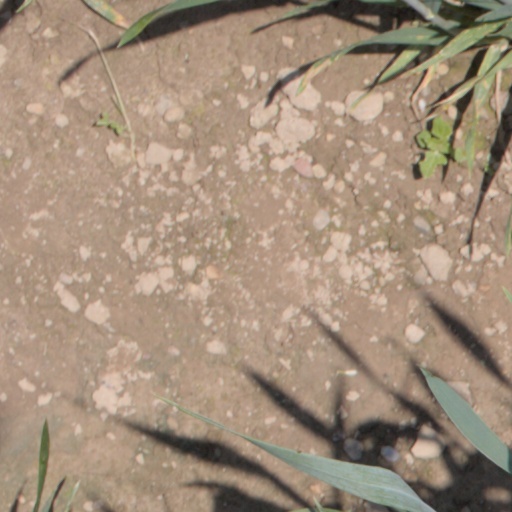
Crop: wheat